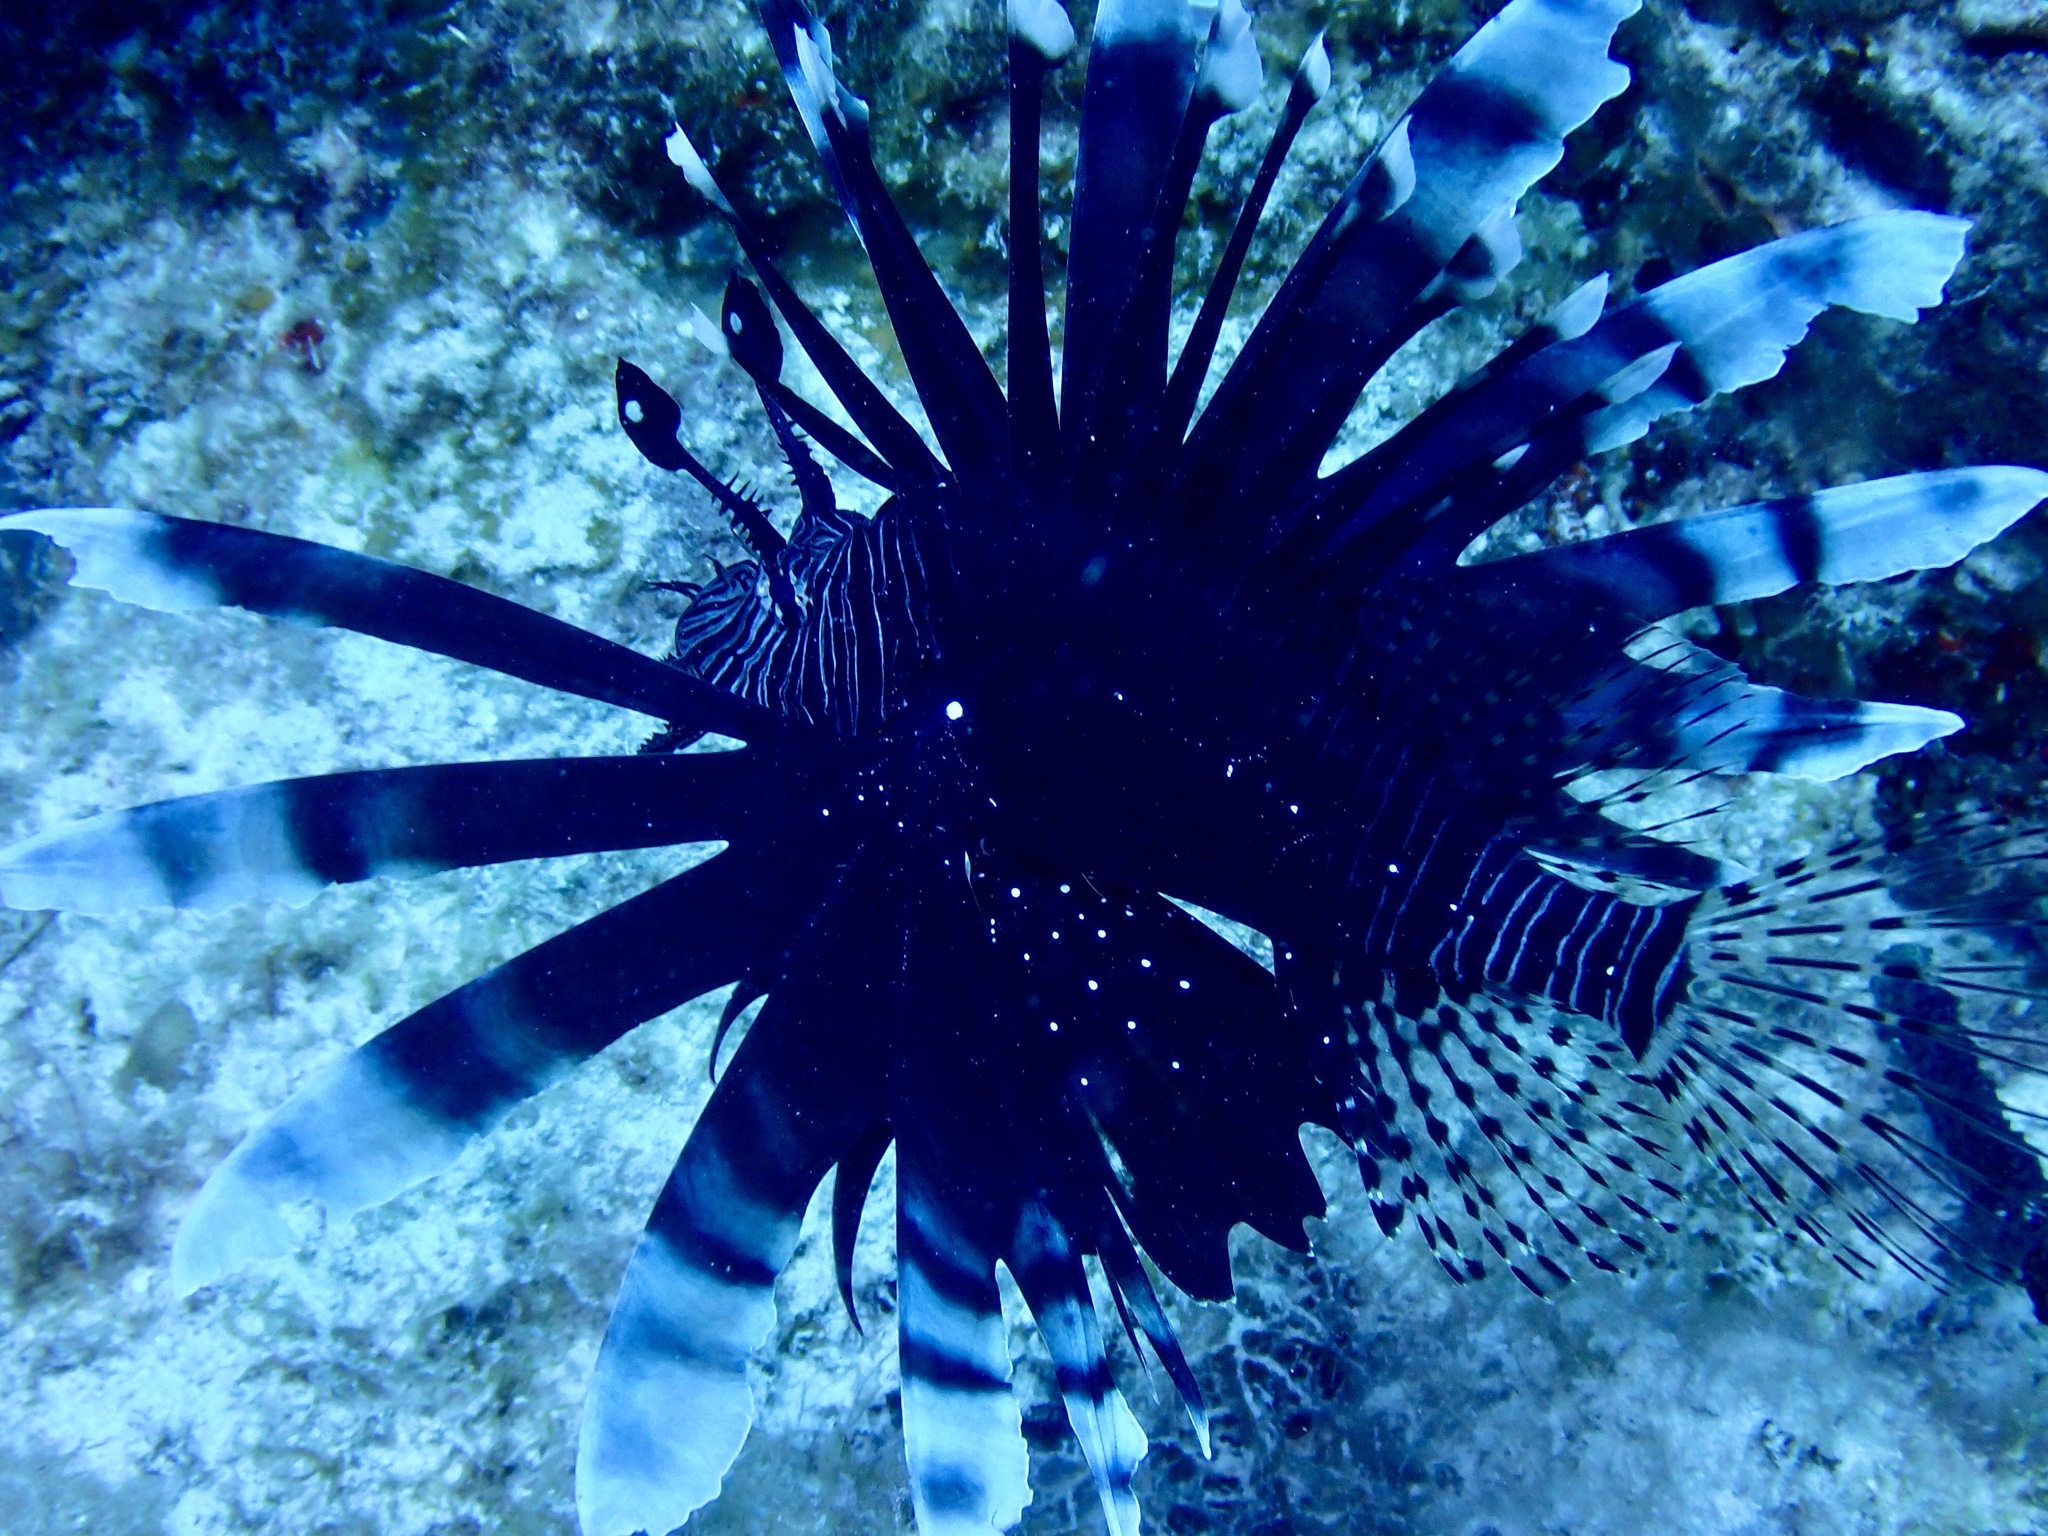
Pterois volitans (Red Lionfish)